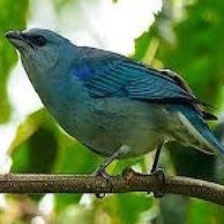
Species: AZURE TANAGER
Scientific name: THRAUPIS CYANOPTERA